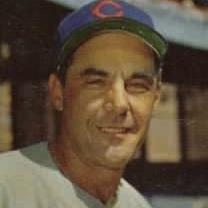
Age: 36